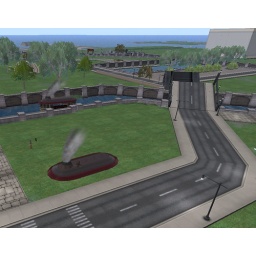
The frozen water taxi, the run-aground water taxi, and the broken bridge all are in the same area -- though actually in two sims.